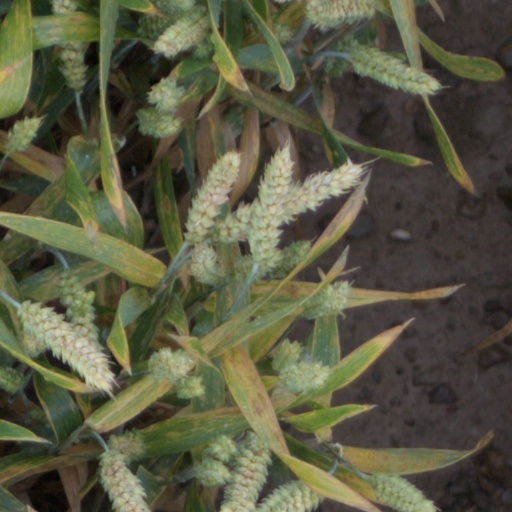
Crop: wheat